Akhenaten

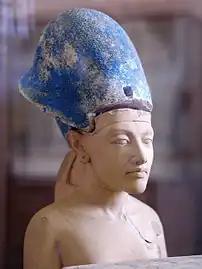
Small statue of Akhenaten wearing the Blue Crown

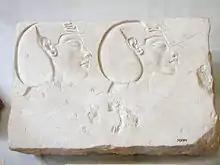
Sculptor's trial piece of Akhenaten

Egyptians worshipped a sun god under several names, and solar worship had been growing in popularity even before Akhenaten, especially during the Eighteenth Dynasty and the reign of Amenhotep III, Akhenaten's father. During the New Kingdom, the pharaoh started to be associated with the sun disc; for example, one inscription called the pharaoh Hatshepsut the "female Re shining like the Disc", while Amenhotep III was described as "he who rises over every foreign land, Nebmare, the dazzling disc". During the Eighteenth Dynasty, a religious hymn to the sun also appeared and became popular among Egyptians. However, Egyptologists question whether there is a causal relationship between the cult of the sun disc before Akhenaten and Akhenaten's religious policies.